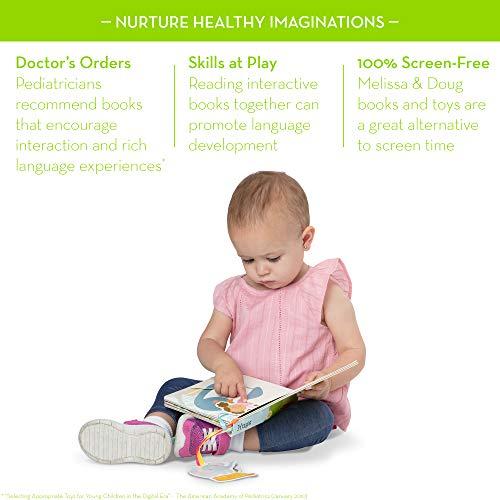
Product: Melissa & Doug Children's Book - Hugs (Board Book with 5 Play Tags to Tuck into Pockets, Great Gift for Girls and Boys - Best for Babies and Toddlers, 12 Month Olds, 1 and 2 Year Olds)
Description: Hugs board book with pockets and attached play tags.
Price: $6.99
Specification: ProductDimensions:6x1.1x6inches|ItemWeight:6.9ounces|ShippingWeight:6.9ounces(Viewshippingratesandpolicies)|ASIN:1950013367